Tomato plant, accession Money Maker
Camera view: vertical (180 deg); turntable rotation: 330 degrees
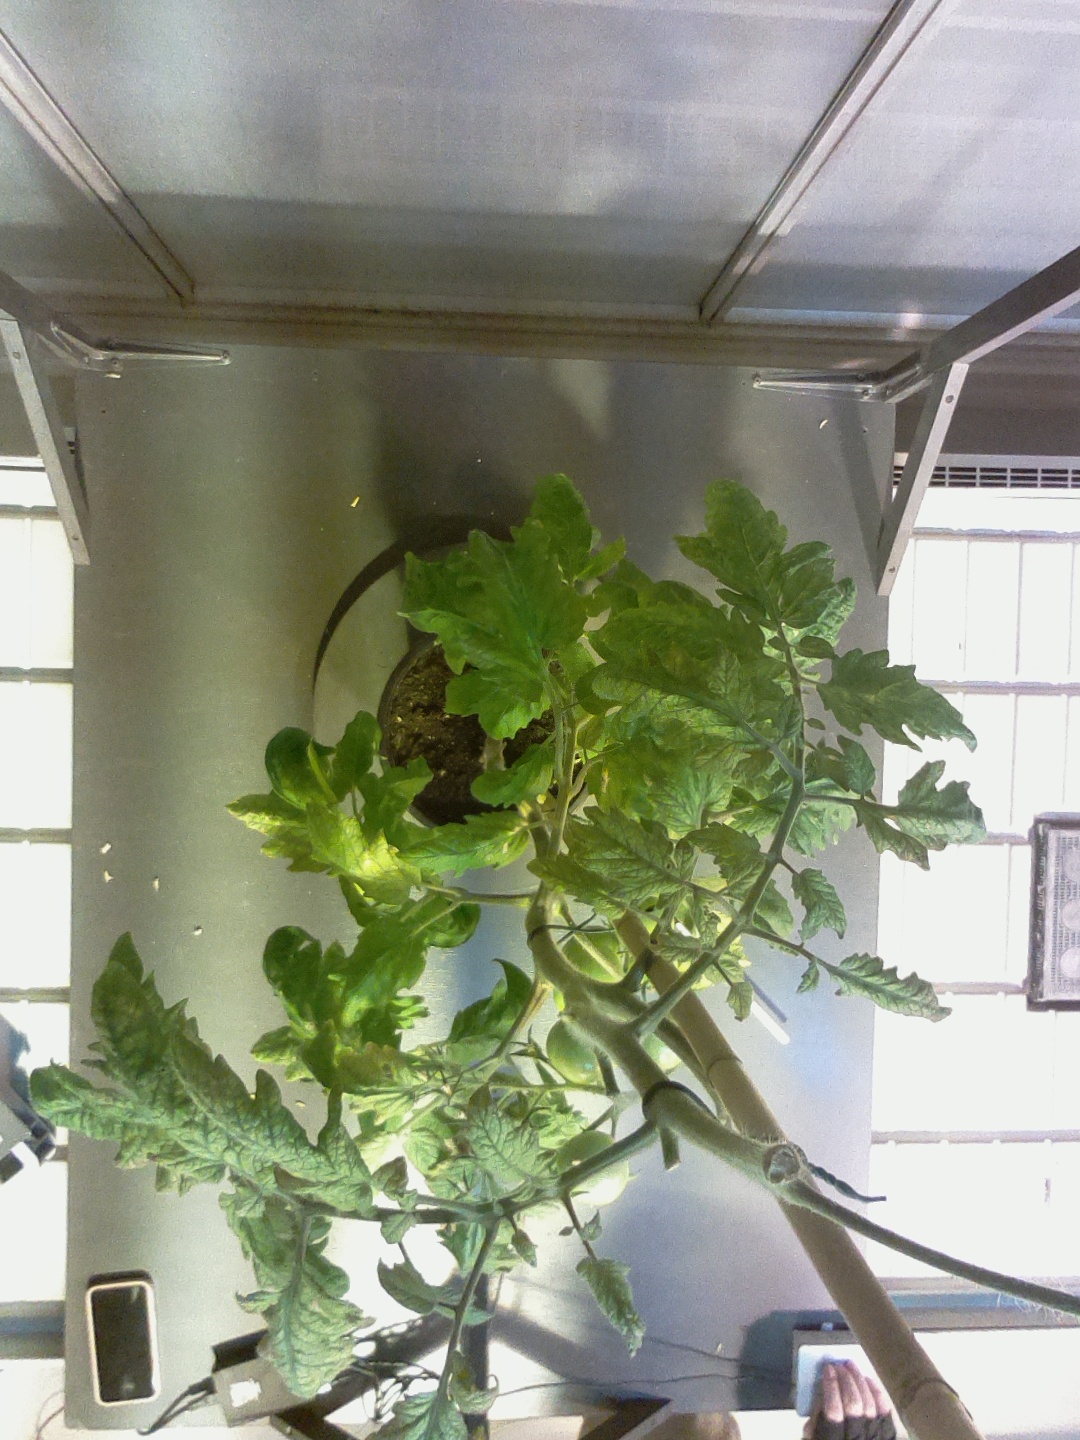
BBCH growth stage 79: 90% -100% of final fruit size